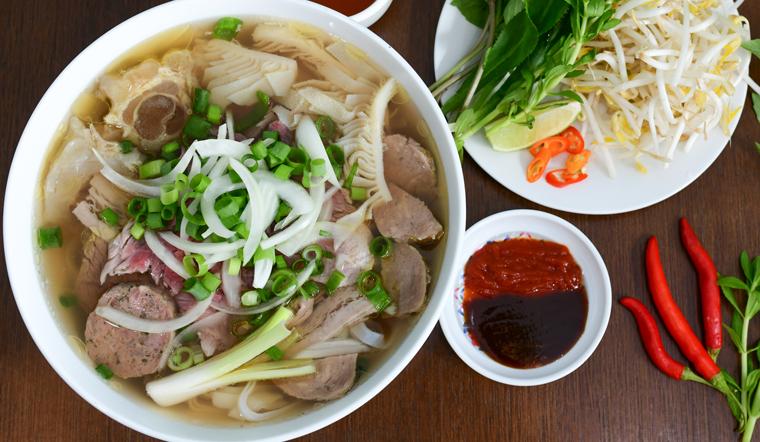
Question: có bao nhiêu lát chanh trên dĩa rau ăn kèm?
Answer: có một lát chanh trên dĩa rau ăn kèm